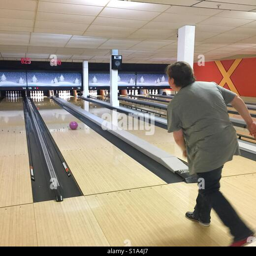
a woman bowls at a bowling alley